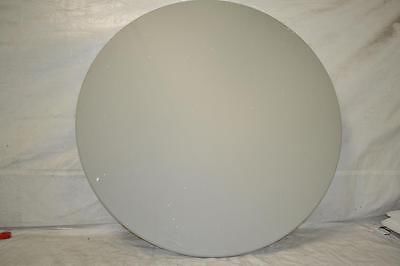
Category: table